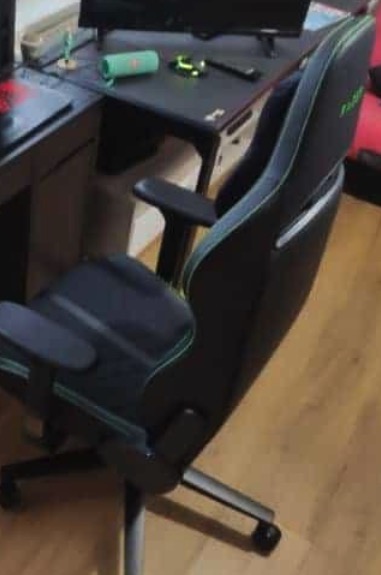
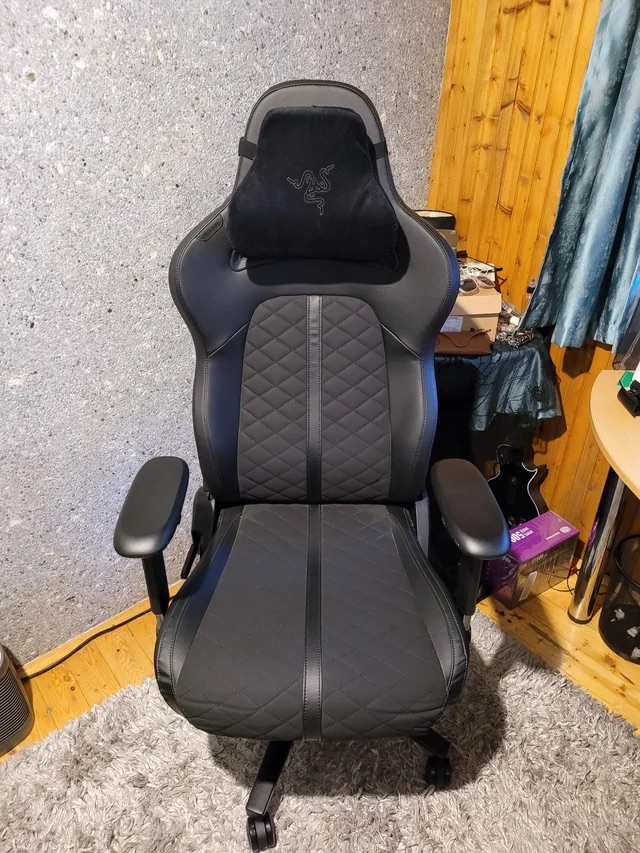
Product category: items_chair
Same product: no